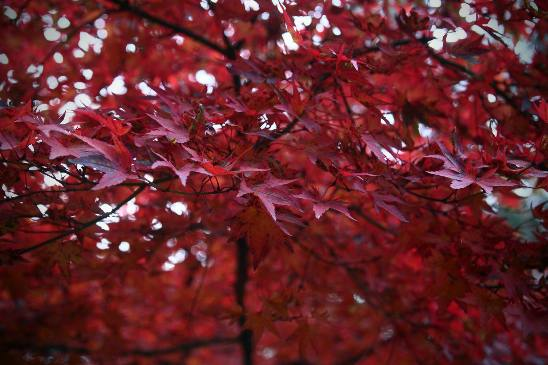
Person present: No